History of Poland

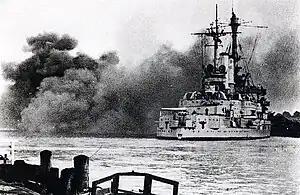
German battleship shells Westerplatte, 1 September 1939

Among the chief difficulties faced by the government of the new Polish republic was the lack of an integrated infrastructure among the formerly separate partitions, a deficiency that disrupted industry, transportation, trade, and other areas.